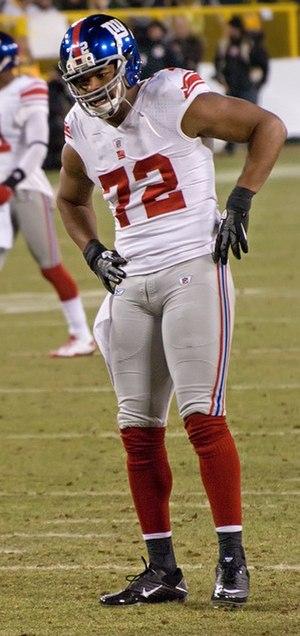
Ositadinma « Osi » Umenyiora, né le 16 novembre 1981 à Londres au Royaume-Uni, est un joueur anglais de football américain qui a évolué en NFL au poste de Defensive end de 2003 à 2014.